Robinia pseudoacacia

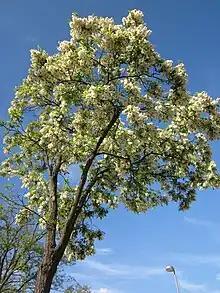
Tree in flower

Black locust reproduces both sexually via flowers, and asexually via root suckers. The flowers are pollinated by insects, primarily by Hymenopteran insects. The physical construction of the flower separates the male and female parts so that self-pollination will not typically occur. The seedlings grow rapidly but they have a thick seed coat which means that not all seeds will germinate. The seed coat can be weakened via hot water, sulfuric acid, or be mechanically scarified, which will allow a greater quantity of the seeds to grow. The seeds are produced in good crops every year or every other year.